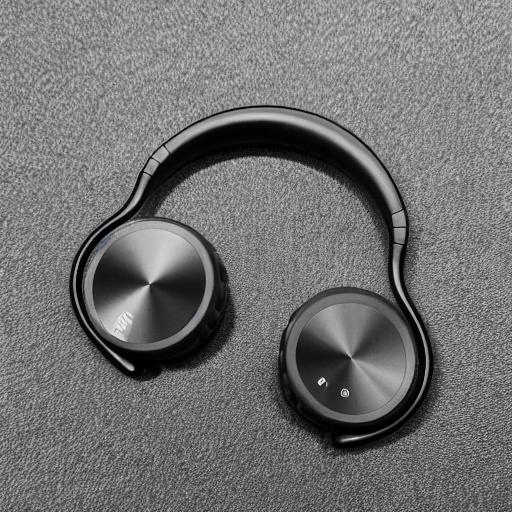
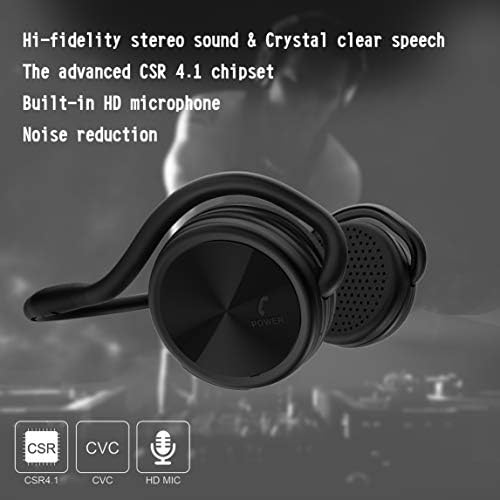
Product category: headphones
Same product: no